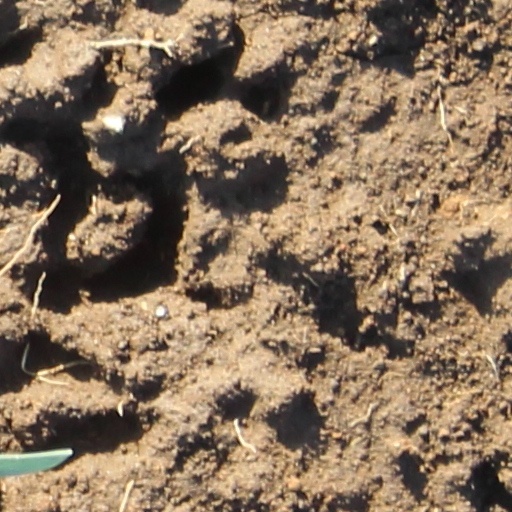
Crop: wheat